Manuel Estrada Cabrera

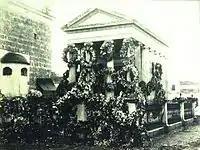
Tomb of Estrada Cabrera after his passing in 1924.

Estrada Cabrera was sent to prison for life after he was deposed. He died after a few years, in 1924, and was laid to rest in Quetzaltenango.